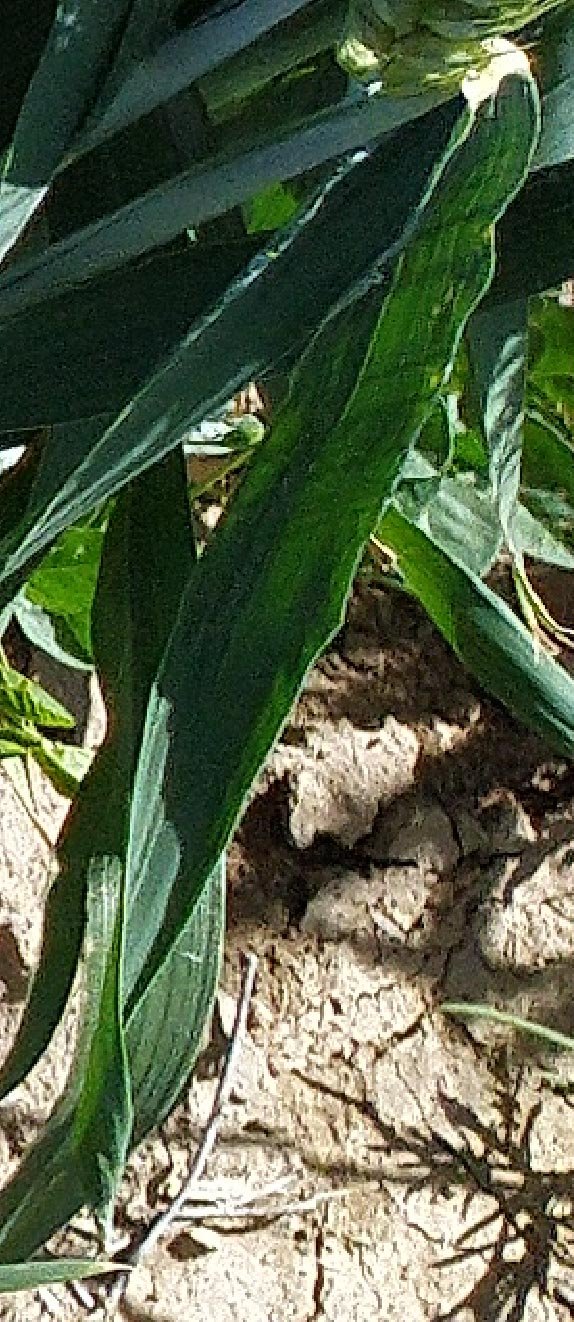
Label: Wheat___Healthy